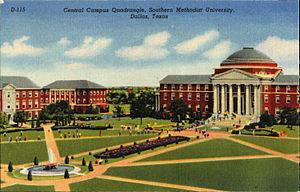
L'université méthodiste du Sud est une université privée méthodiste américaine située à University Park, dans le comté de Dallas, au Texas.